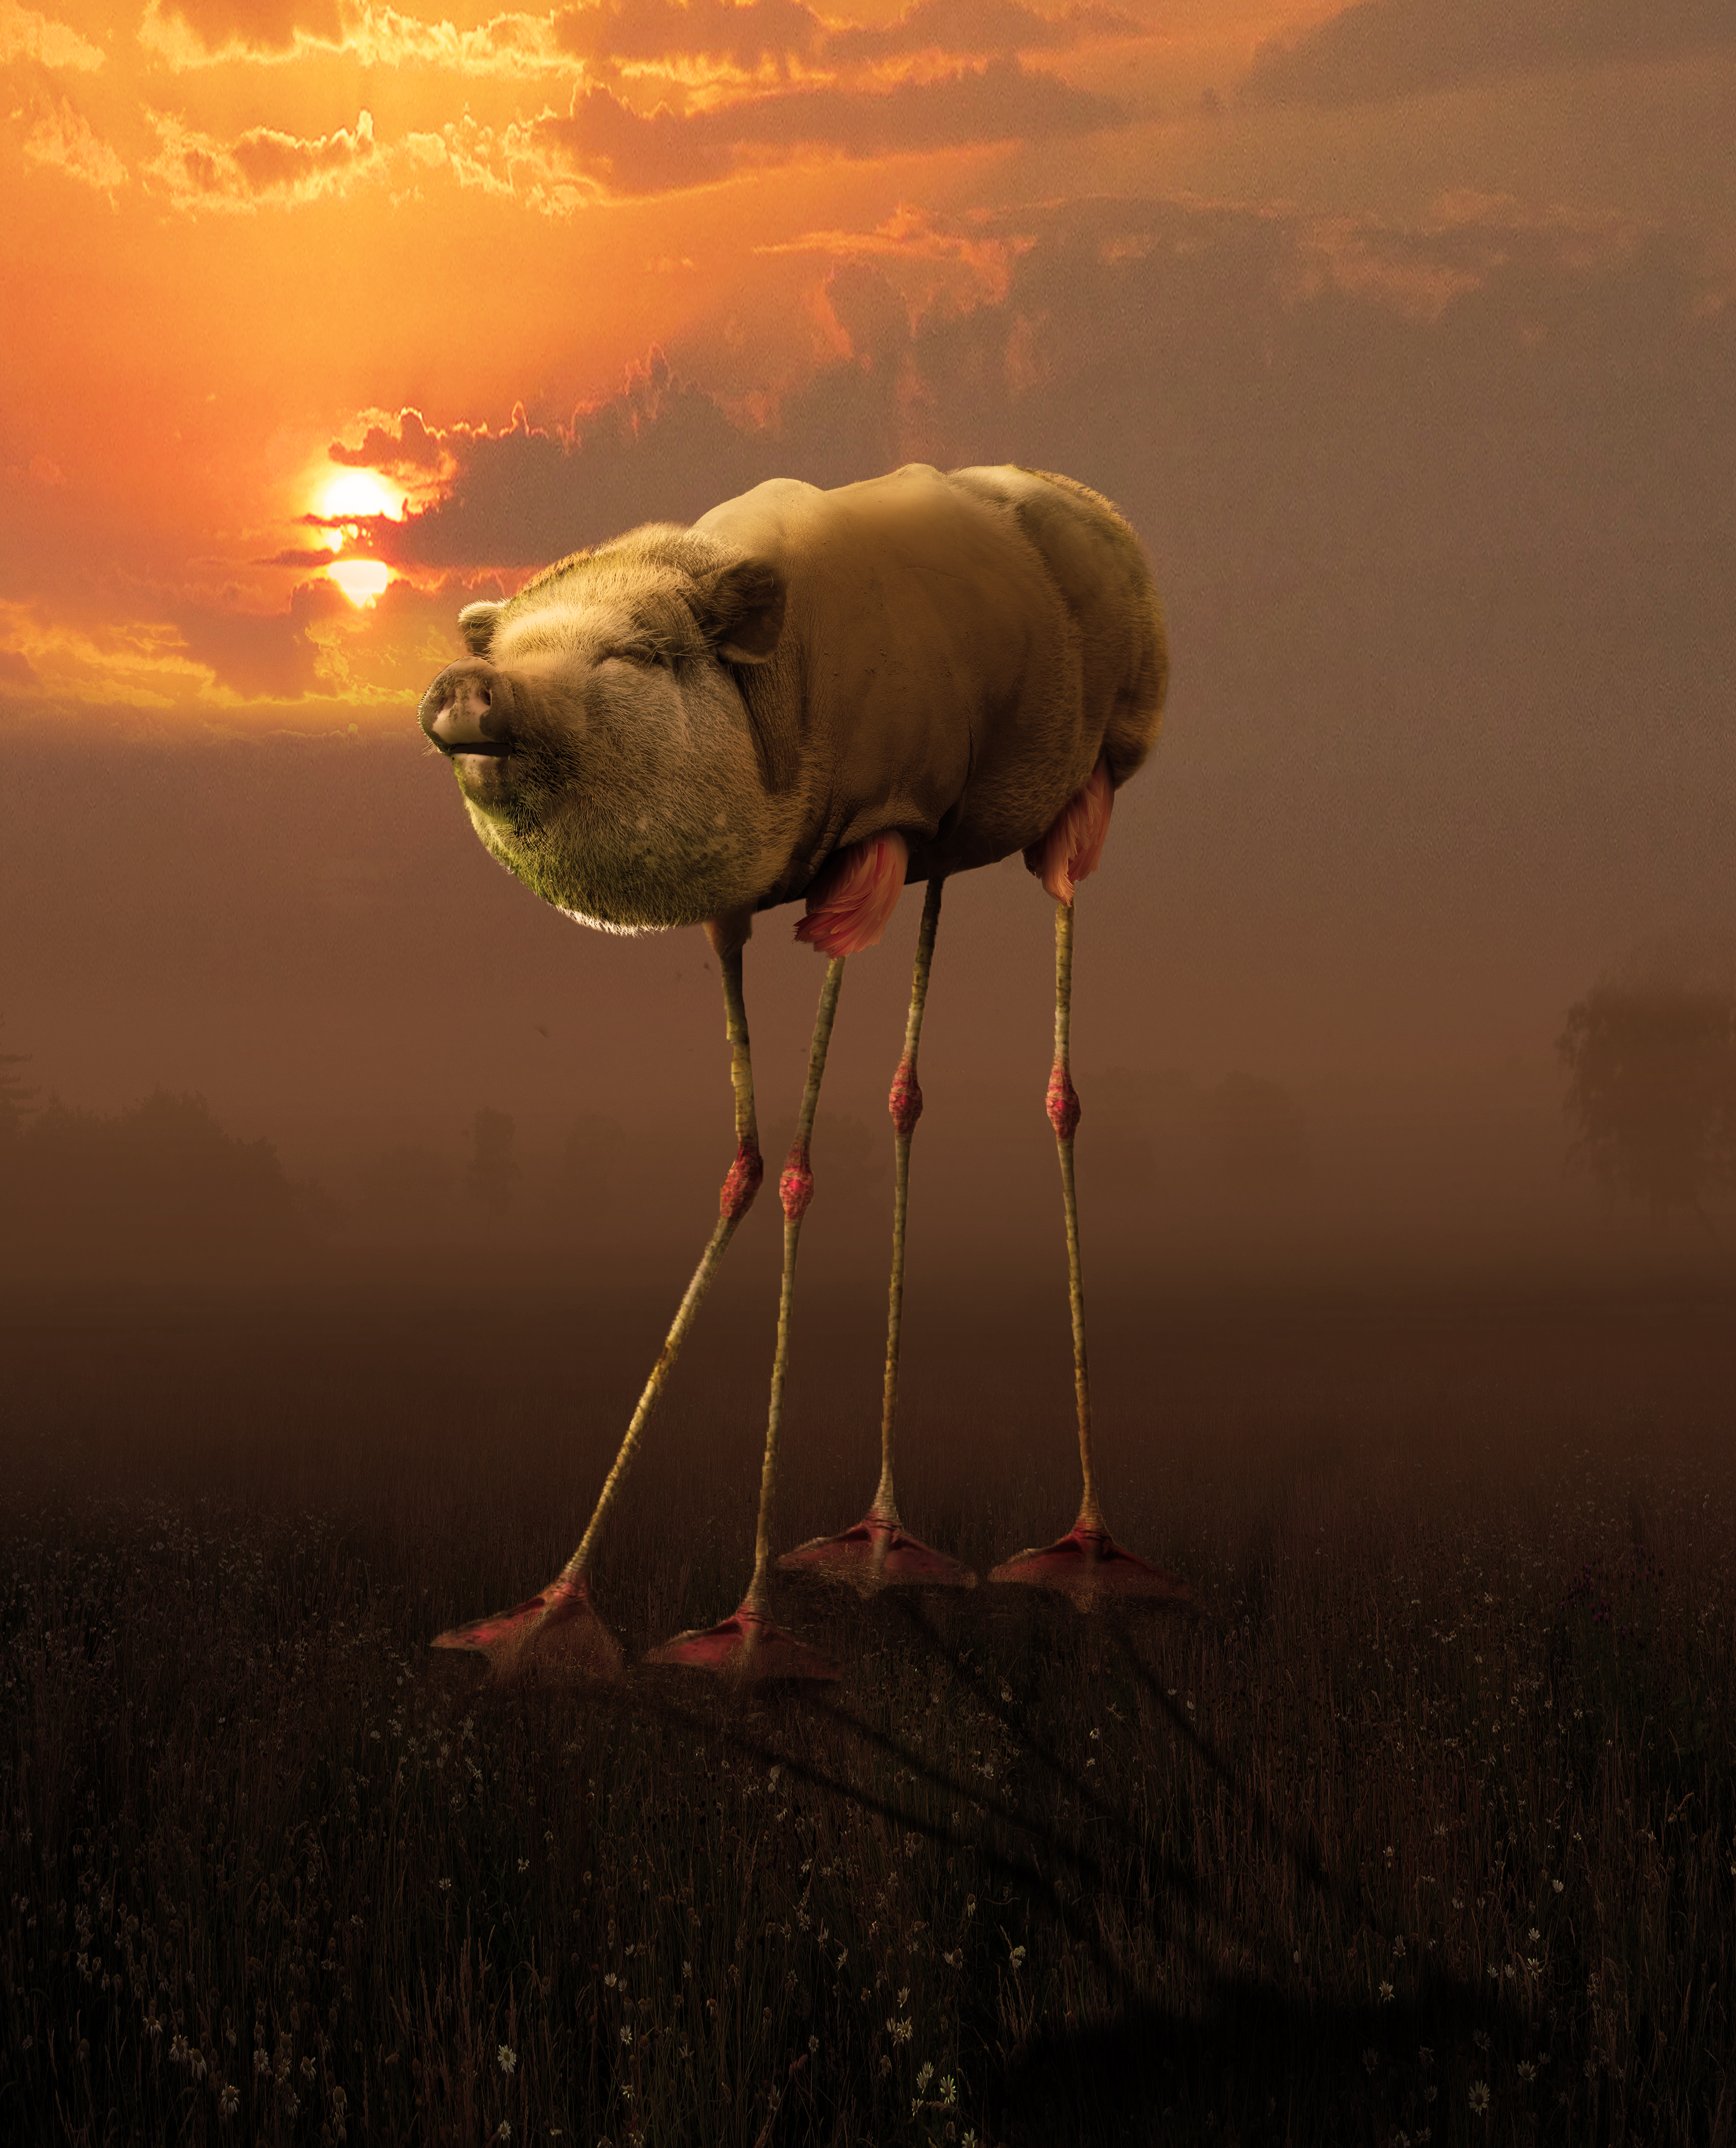
animal, sky, morning, wildlife, snout, landscape, ecoregion, grass, sunrise, cloud, computer wallpaper, stock photography